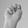
ASL letter: N